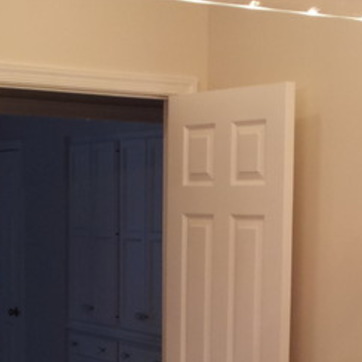
Material: mirror